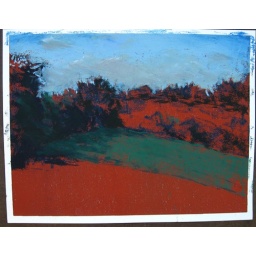
cool green for field in middle ground